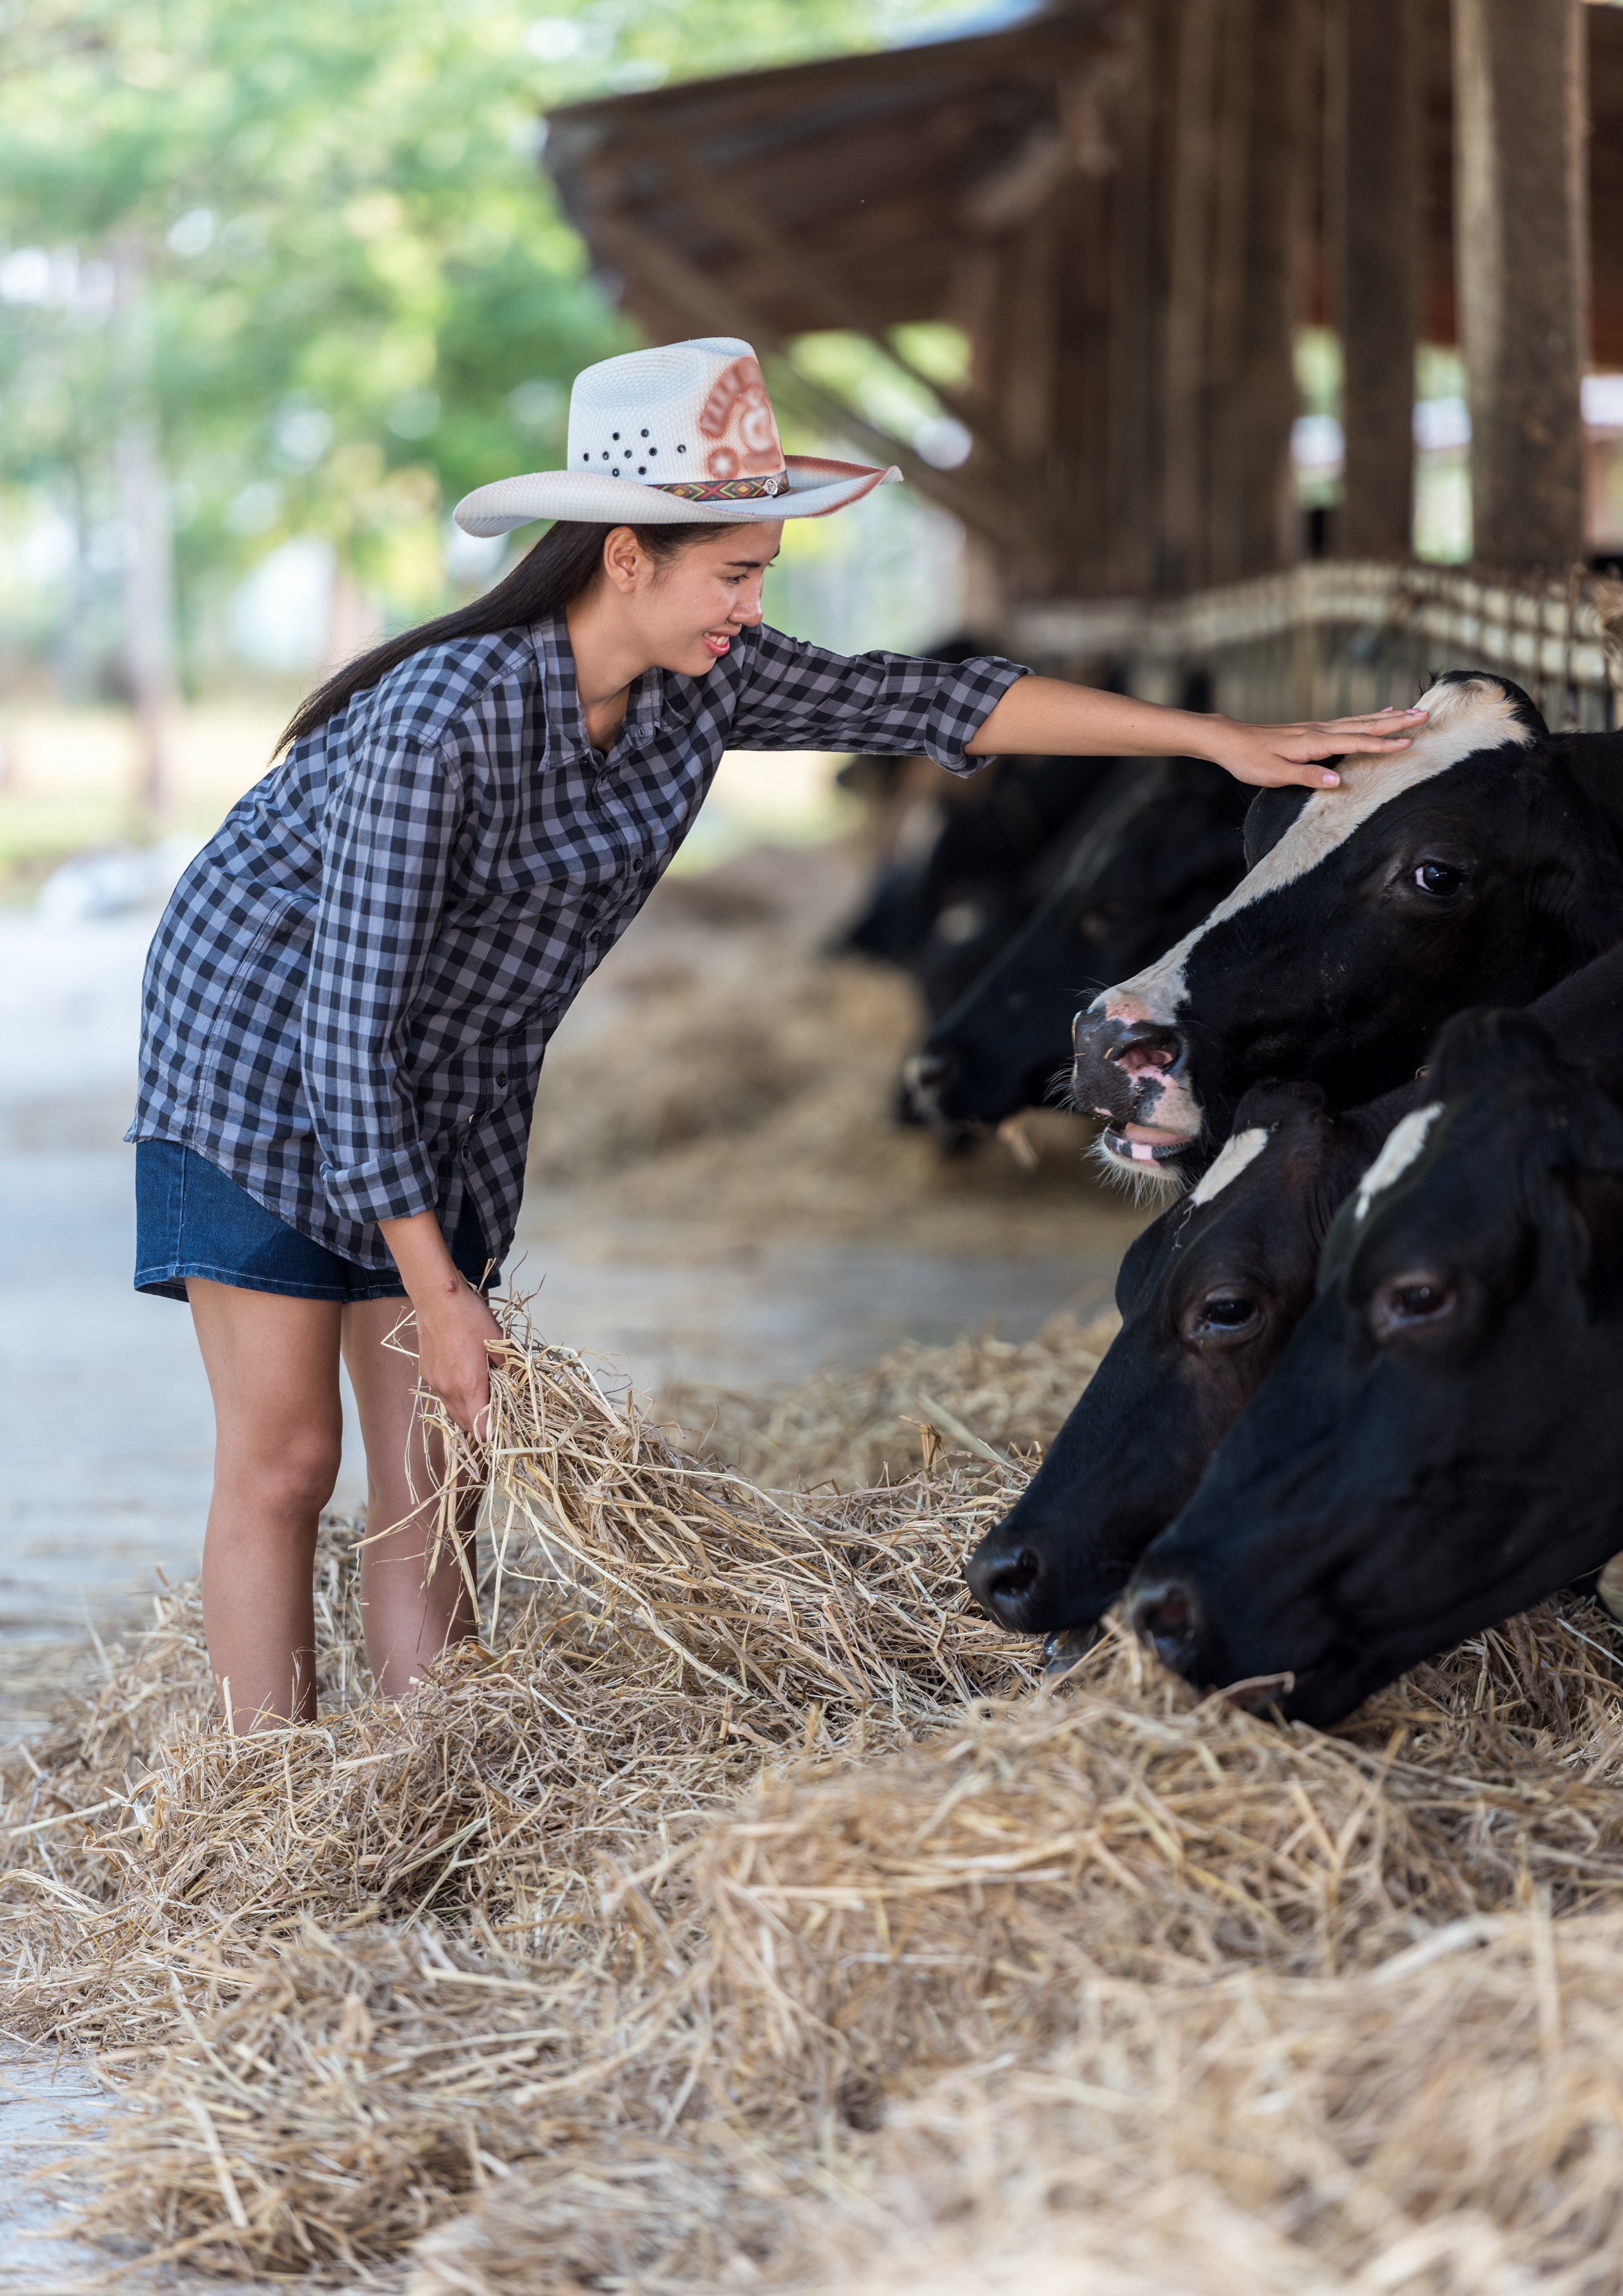
animals, the cow, dry grass, eatting, feeding, calf, livestock, accord, cream, diary, ear, farm, for farming, farmland, golf club, grazing, head, holyoke, home, hoof, the person, land, mammal, milk, thai country song, ranch, piebold, countryside, strong